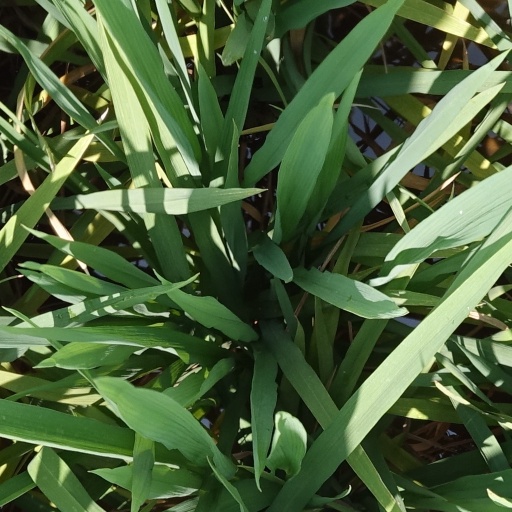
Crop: rice